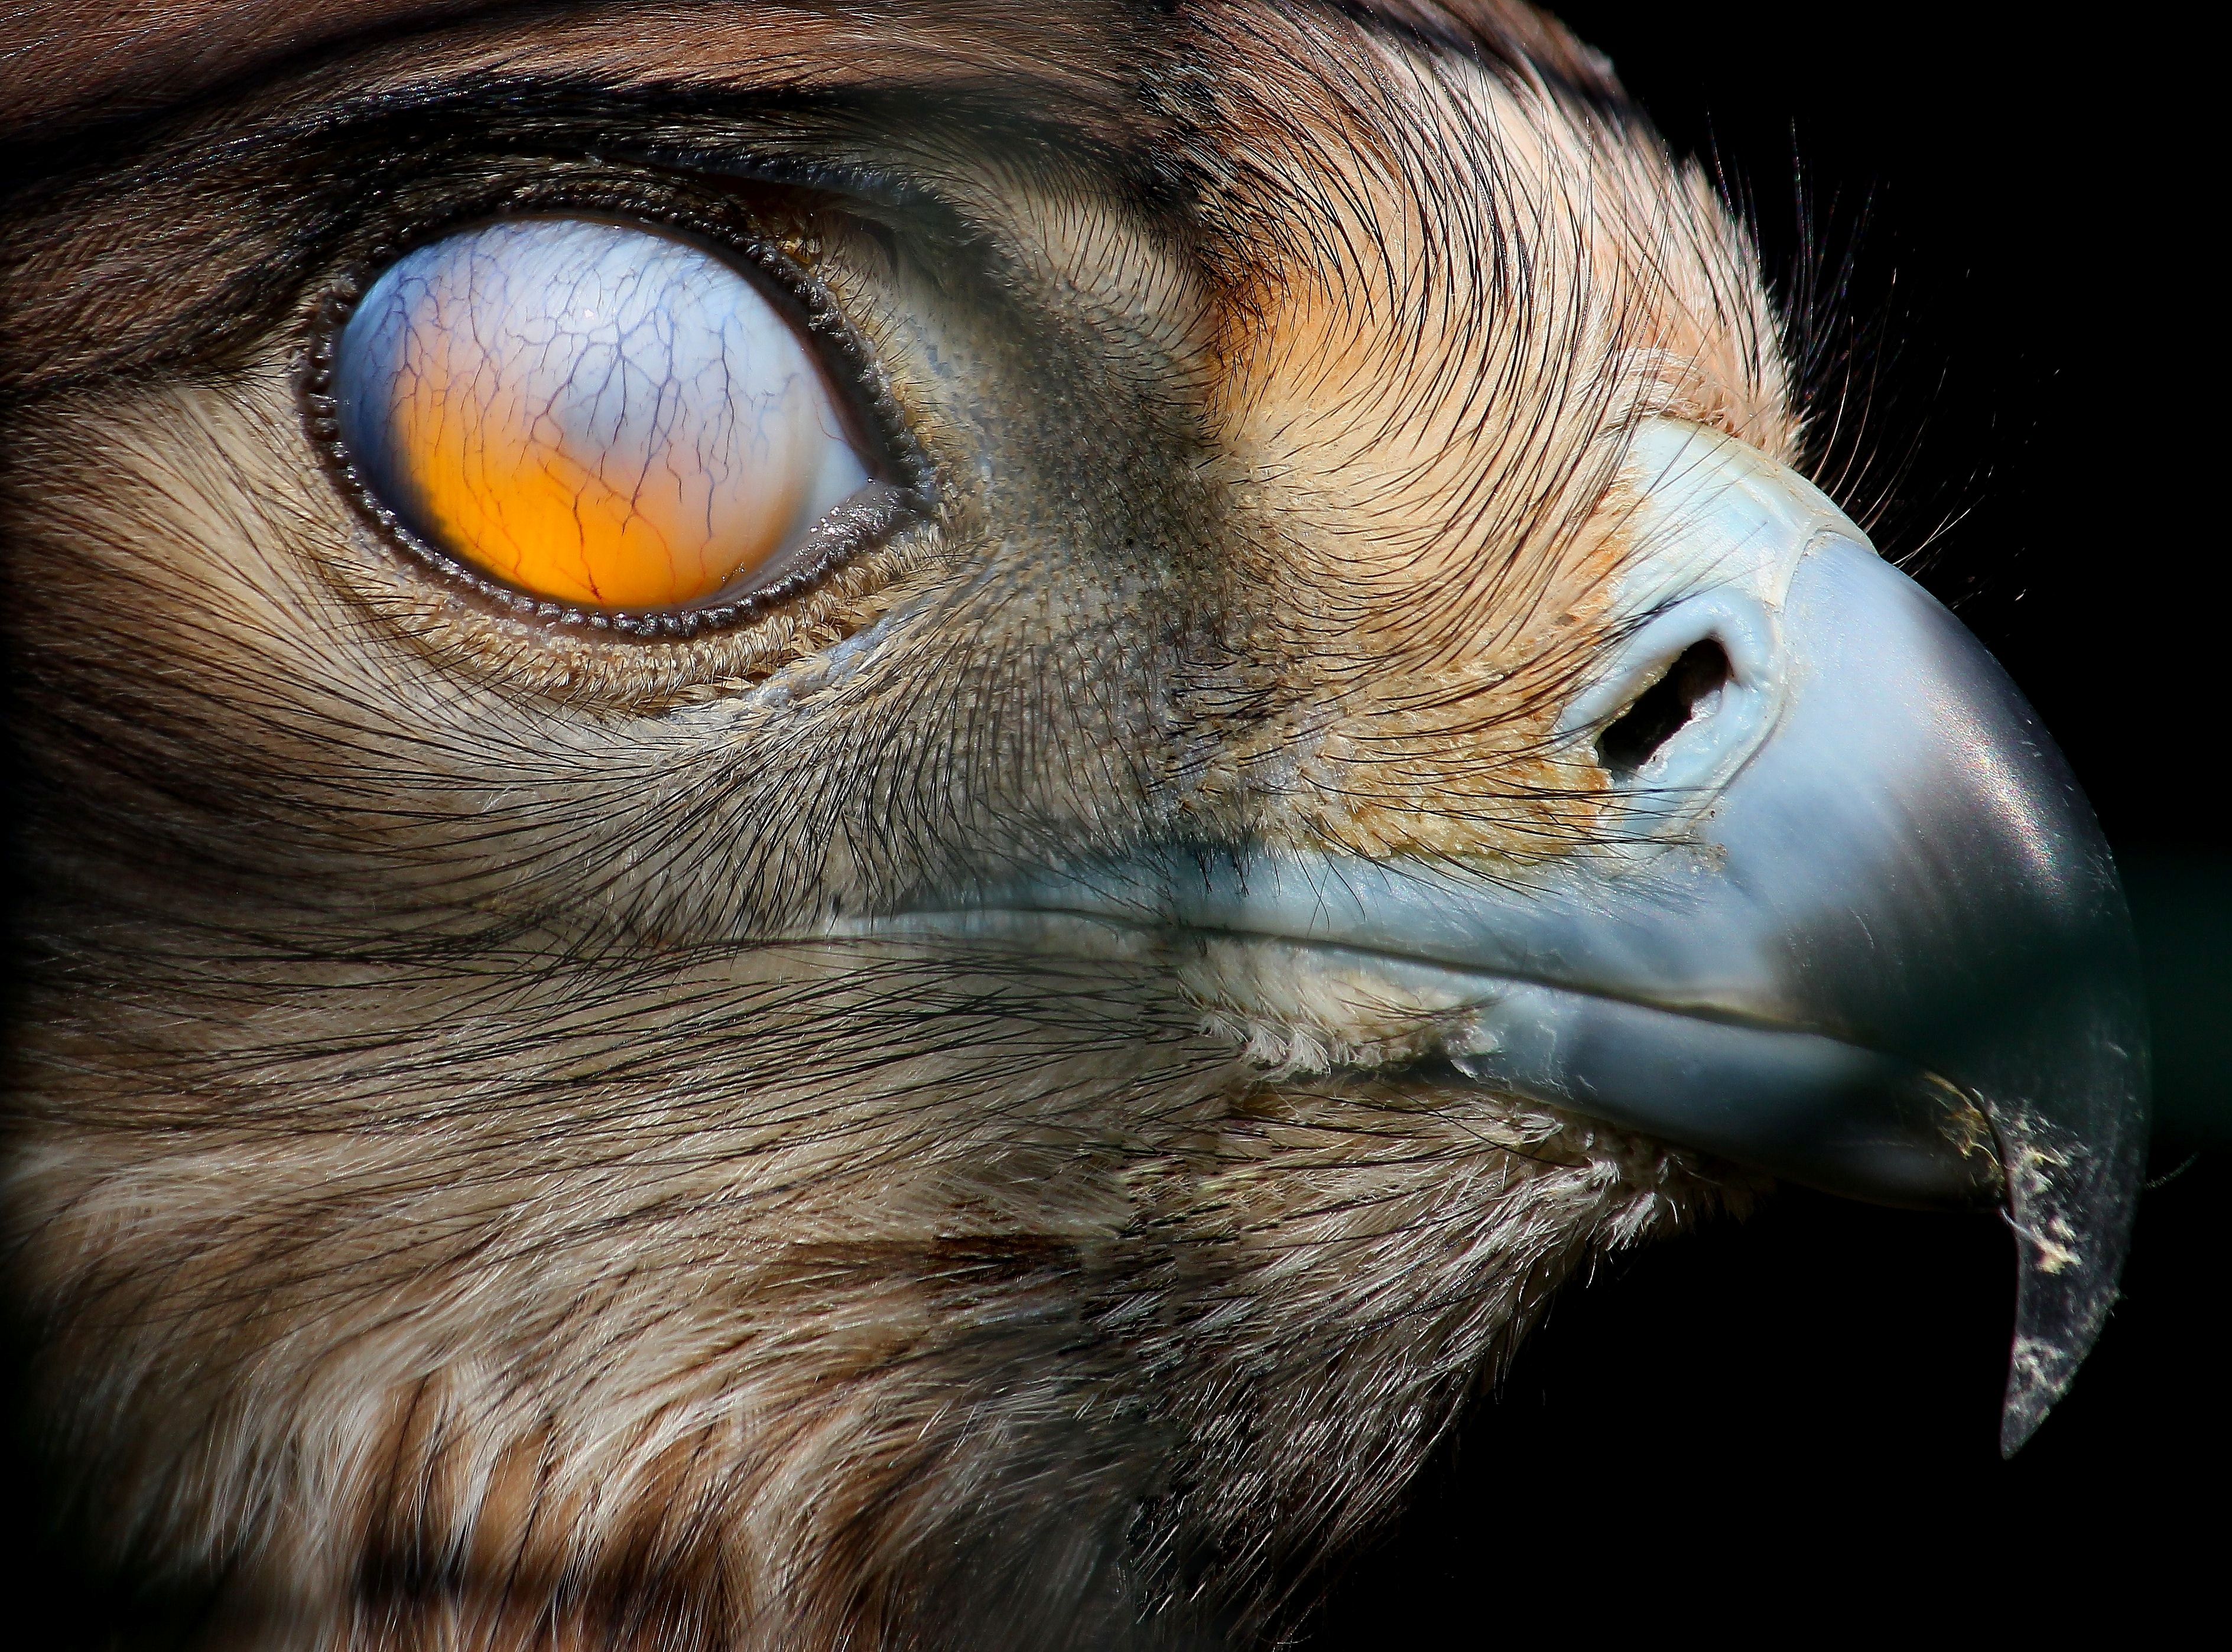
nature, bird, photography, wildlife, beak, macro, mammal, fauna, close up, human body, nose, whiskers, snout, eye, animals, head, vertebrate, naturaleza, organ, ggl1, gaby1, animales, canon550d, macro photography